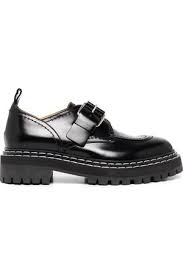
Label: Brogue